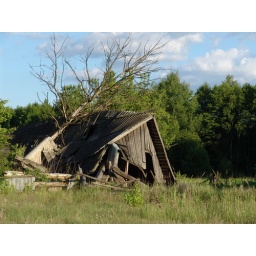
Collapsed wooden house in the resettled village